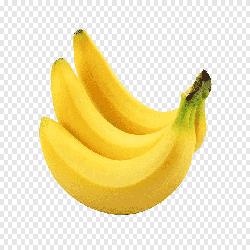
Label: Banana